Guillermo Rigondeaux

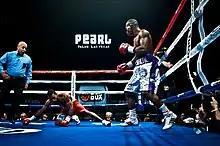
Rigondeaux knocking down Ramos

On 20 January 2012, Rigondeaux won the full WBA super bantamweight title by knocking out champion and "The" "Ring" magazine's No. 2 ranked super bantamweight, Rico Ramos (20-0, 11 KOs), in the sixth round. Rigondeaux controlled the opening round against a tentative Ramos. He quickly moved into range and fired the left hand both to the body and upstairs. A straight left hand caught Ramos against the ropes and sent him down at 2 minutes and 24 seconds of the opening round. He was up quickly and received a mandatory eight-count. Rigondeaux attacked but Ramos gathered himself and finished the round. Output waned in the second and third rounds with both fighters looking for counter-punch opportunities, neither seeming overly willing to open up. An accidental clash of heads opened a small cut on the outside of Ramos' left eyebrow near the end of round 4. Rigondeaux was warned in round 6 for pulling down the back of Ramos' head. Immediately after the warning, Rigondeaux came forward with a barrage and landed a clean left hand to the body that sent Ramos to the canvas grimacing in pain. He remained down on his back as the referee reached the count of ten.